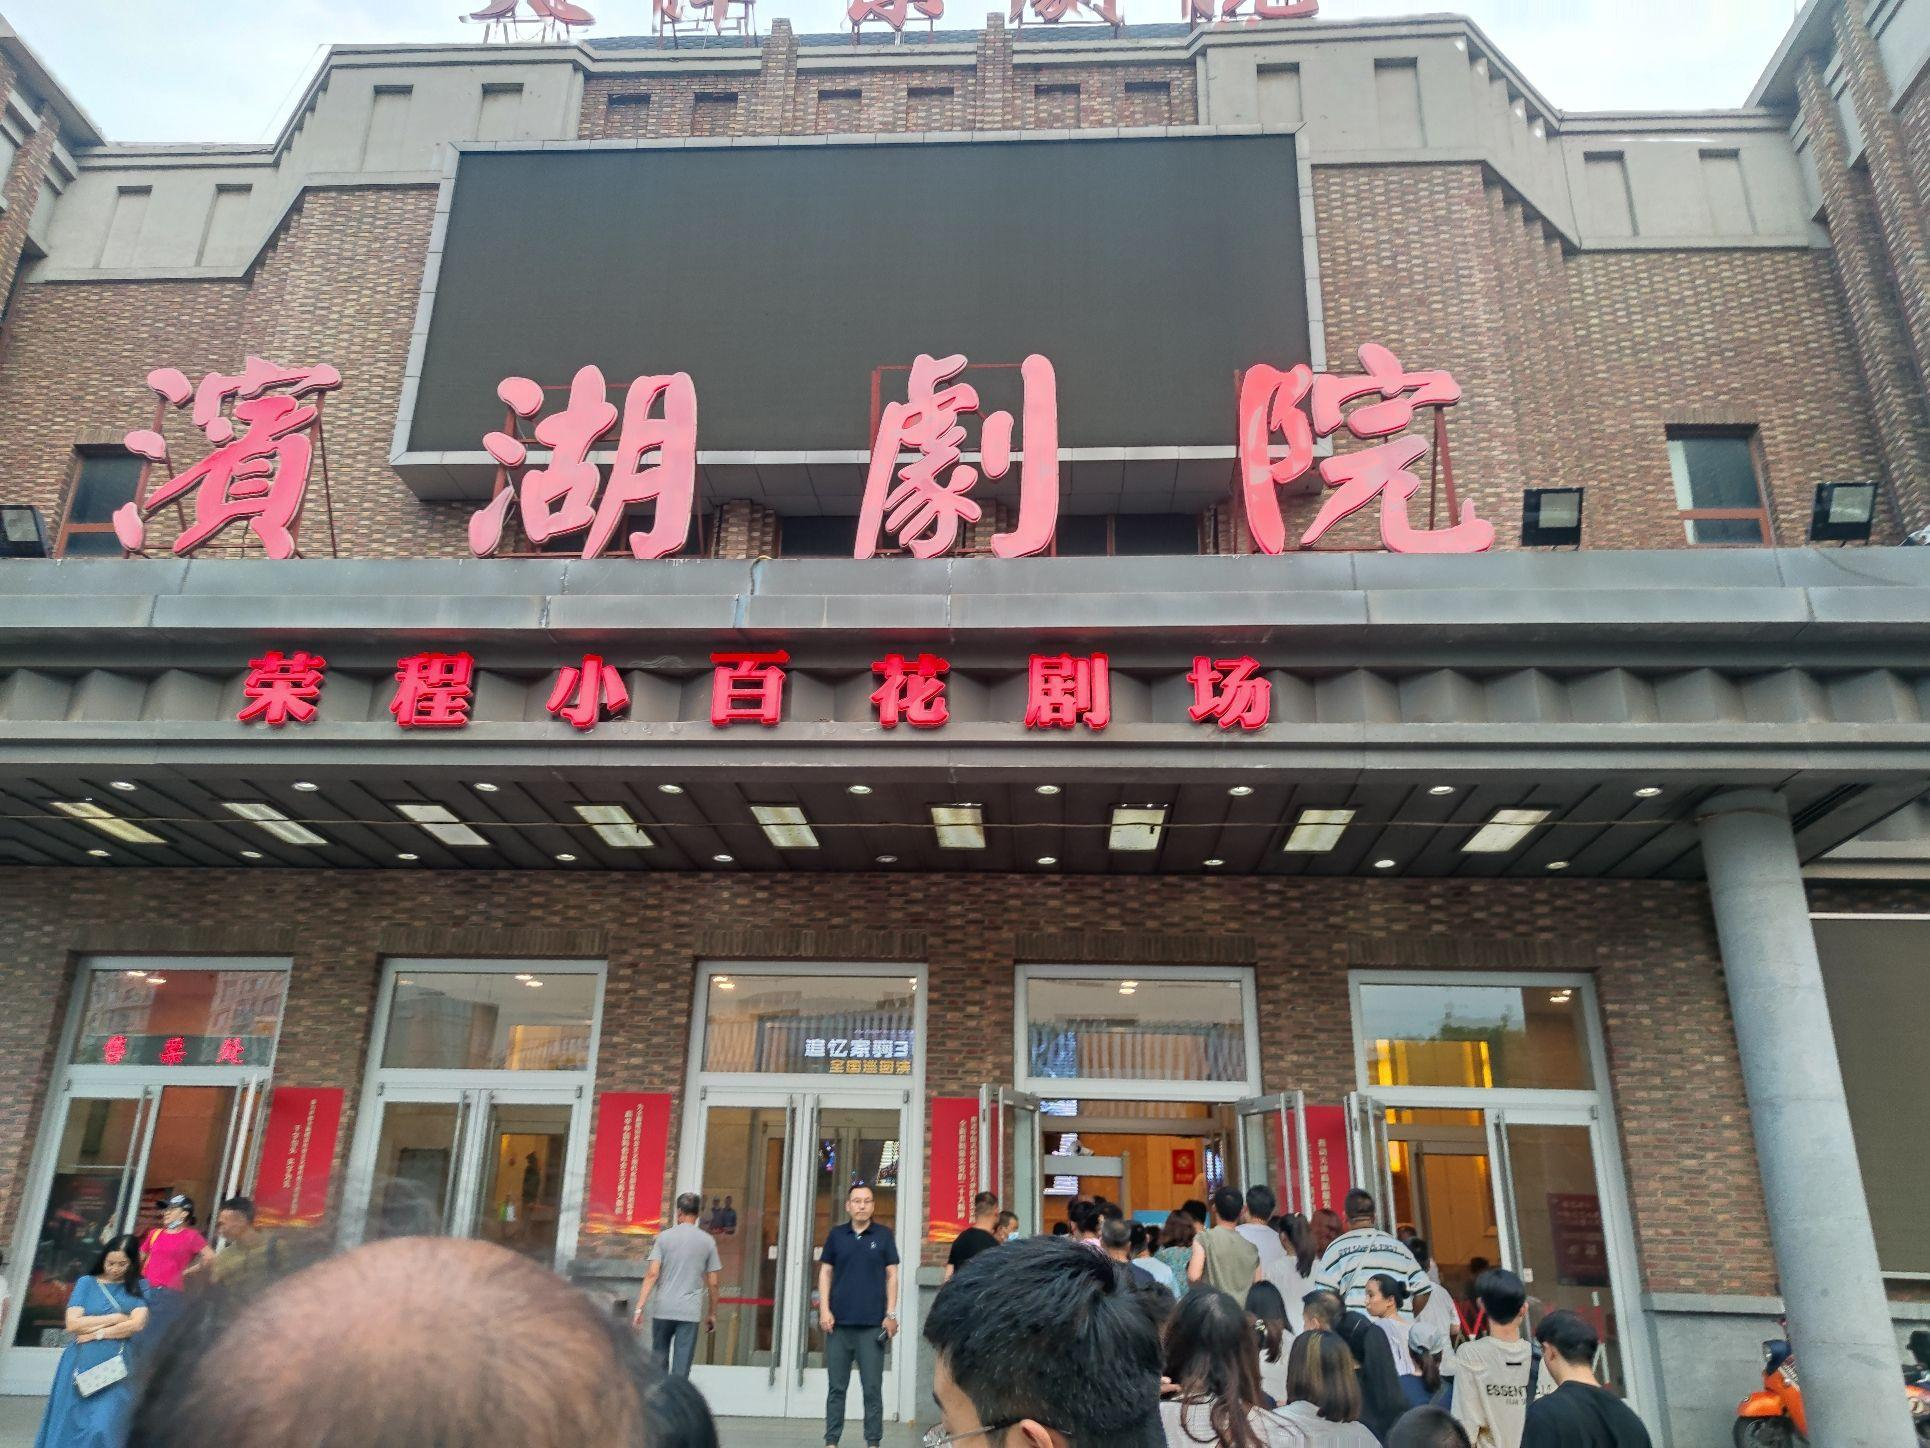
地标名称：滨湖剧院
所在城市：天津市·河西区